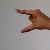
The image shows a hand gesture representing the letter 'Z' in Indian Sign Language.